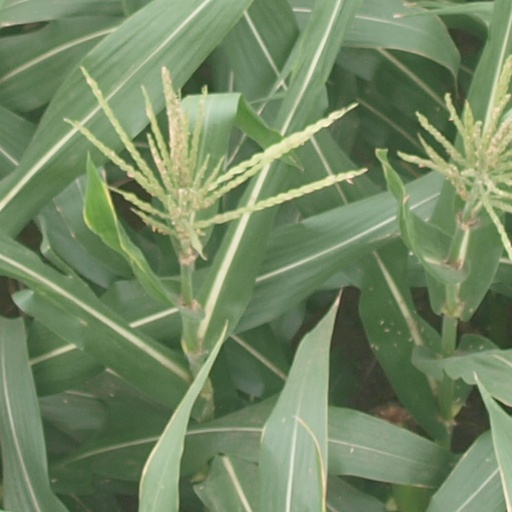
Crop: maize; corn